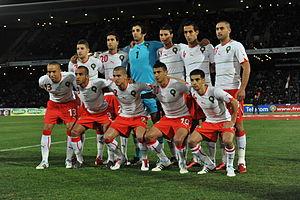
équipe du Maroc en 2011
L'équipe du Maroc de football, surnommée « les Lions de l'Atlas » en référence aux lions qui vivent dans l'Atlas et également au Maroc est l'équipe nationale qui représente le Maroc dans les compétitions internationales masculines de football.
L'équipe du Maroc de football participe en 2011 à la suite et à la fin des éliminatoires de la CAN 2012.
Ahmed Mohamadina est joueur de football international marocain né le 10 mars 1984 à Khemisset. Il évolue au poste de gardien de but dans le club de l'Ittihad de Tanger.